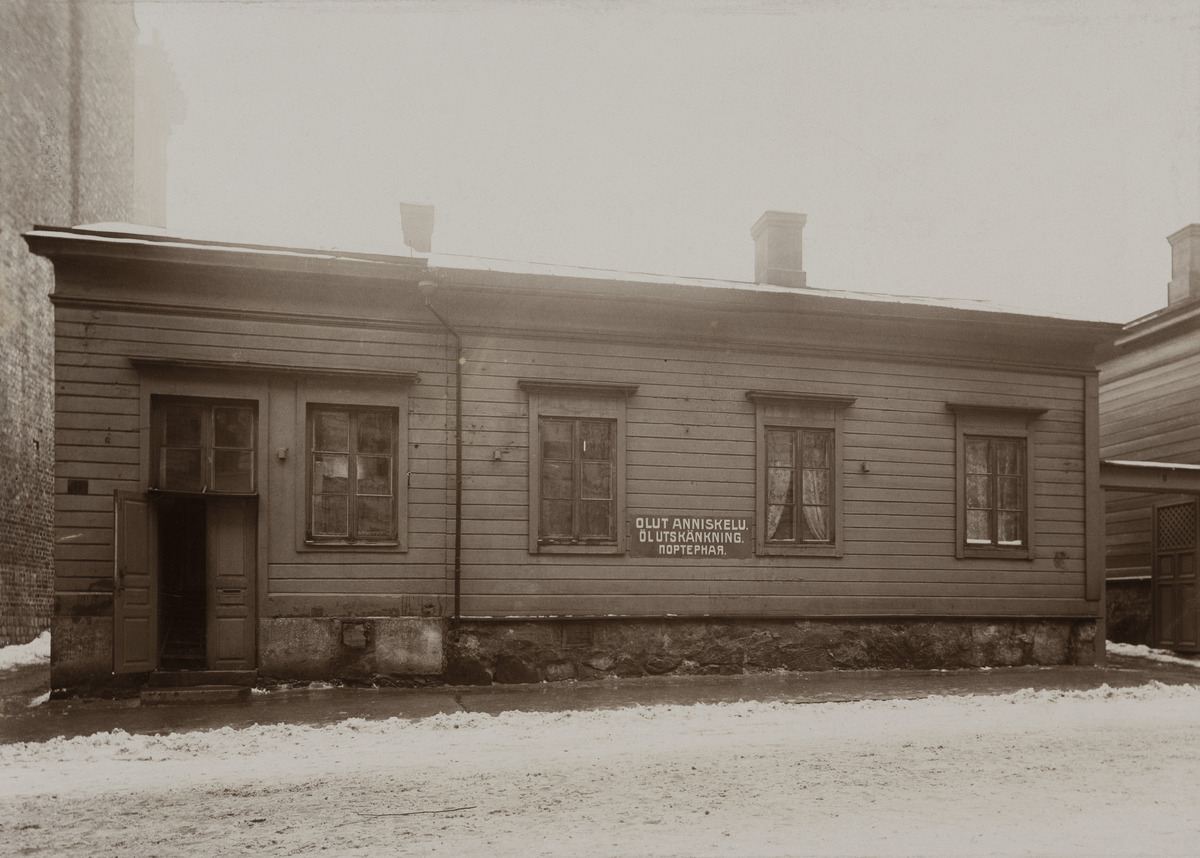
Puurakennus osoitteessa Ludviginkatu 6
sisällön kuvaus: Puurakennus osoitteessa Ludviginkatu 6. Rakennuksen seinässä on kyltti, jossa teksti "olut anniskelu öl utskänkning", alla teksti myös venäjäksi (porternaja). Puurakennuksen omisti alunperin leskirouva Rosa Tallgren. Talossa toimi myöhemmin

metodistiseurakunta, jolta Helsingin Sanomat osti tontin. mustavalkoinen
Ajankohta: kuvausaika 1900 -luku alku
Paikka: Suomi, Uusimaa, Helsinki, Kaartinkaupunki Helsinki, Ludviginkatu 6
Aiheet: puurakennukset, portit, olut, kadut, kilvet ja kyltit, talvi